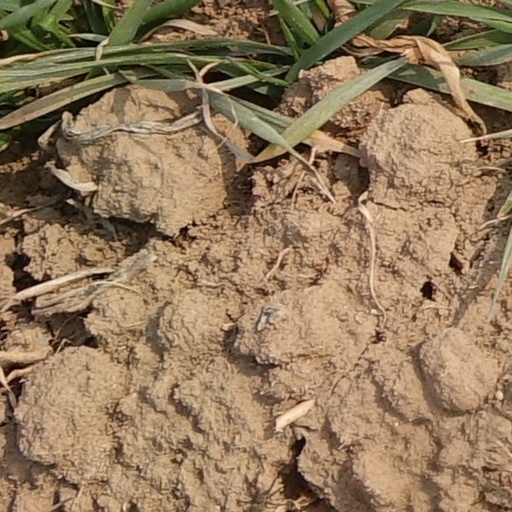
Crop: wheat